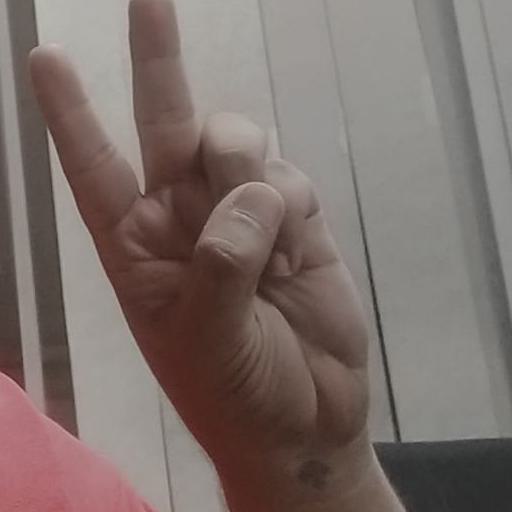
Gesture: peace